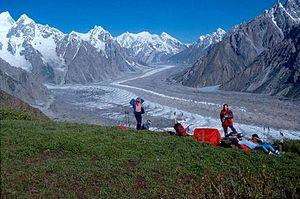
Le glacier du Batura se situe dans la région autonome du Gilgit-Baltistan au Pakistan, à l'ouest de la vallée de la Hunza et au nord du massif du Batura Muztagh.